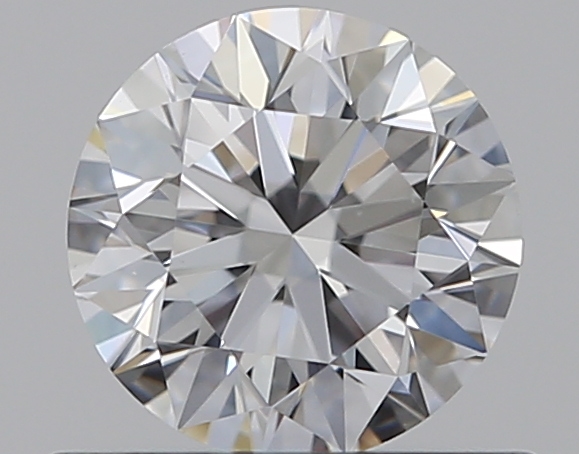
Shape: round
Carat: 0.51
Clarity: VS2
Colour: D
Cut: EX
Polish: EX
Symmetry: EX
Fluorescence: N
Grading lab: GIA
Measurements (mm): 5.07 x 5.1 x 3.18